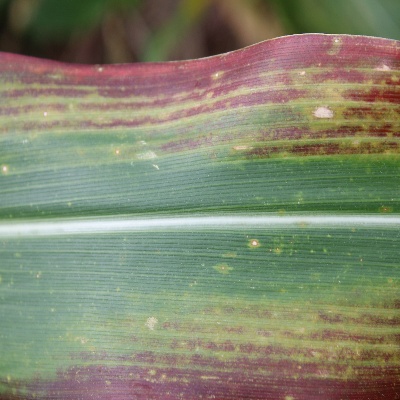
Crop: Maize
Condition: streak virus